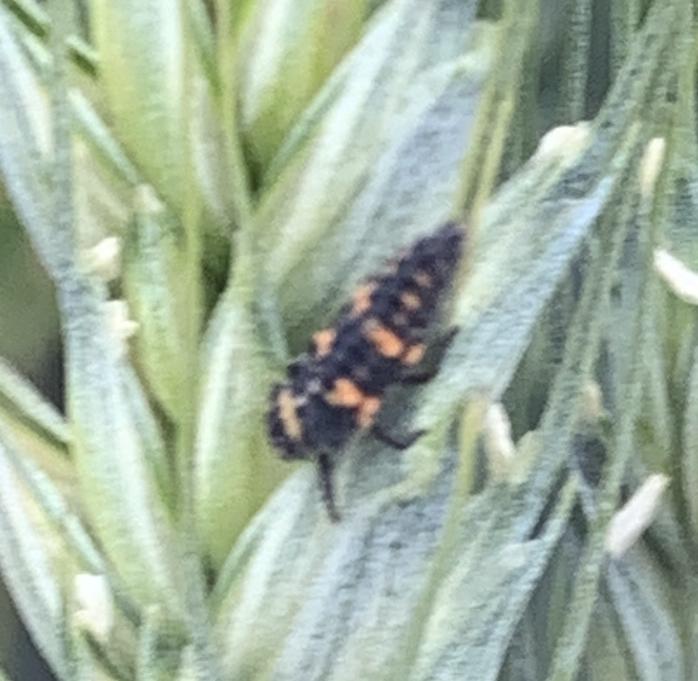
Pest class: predators